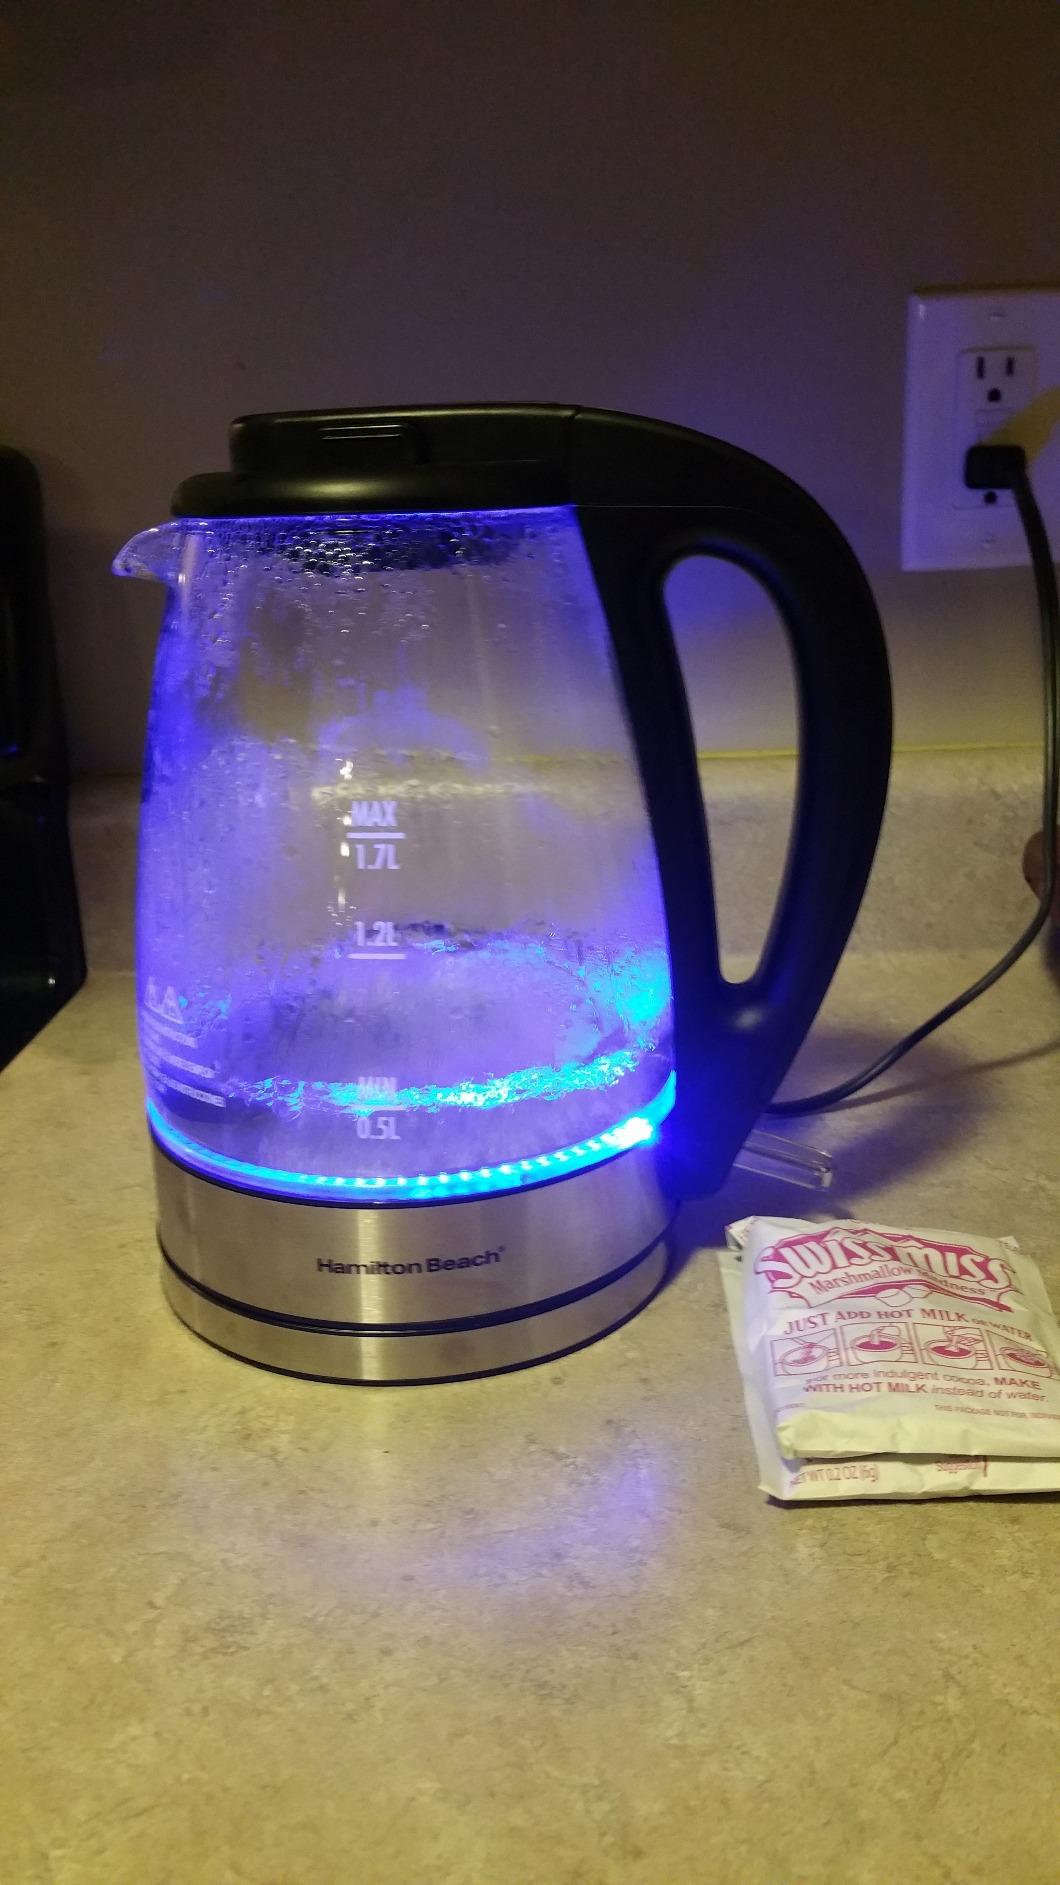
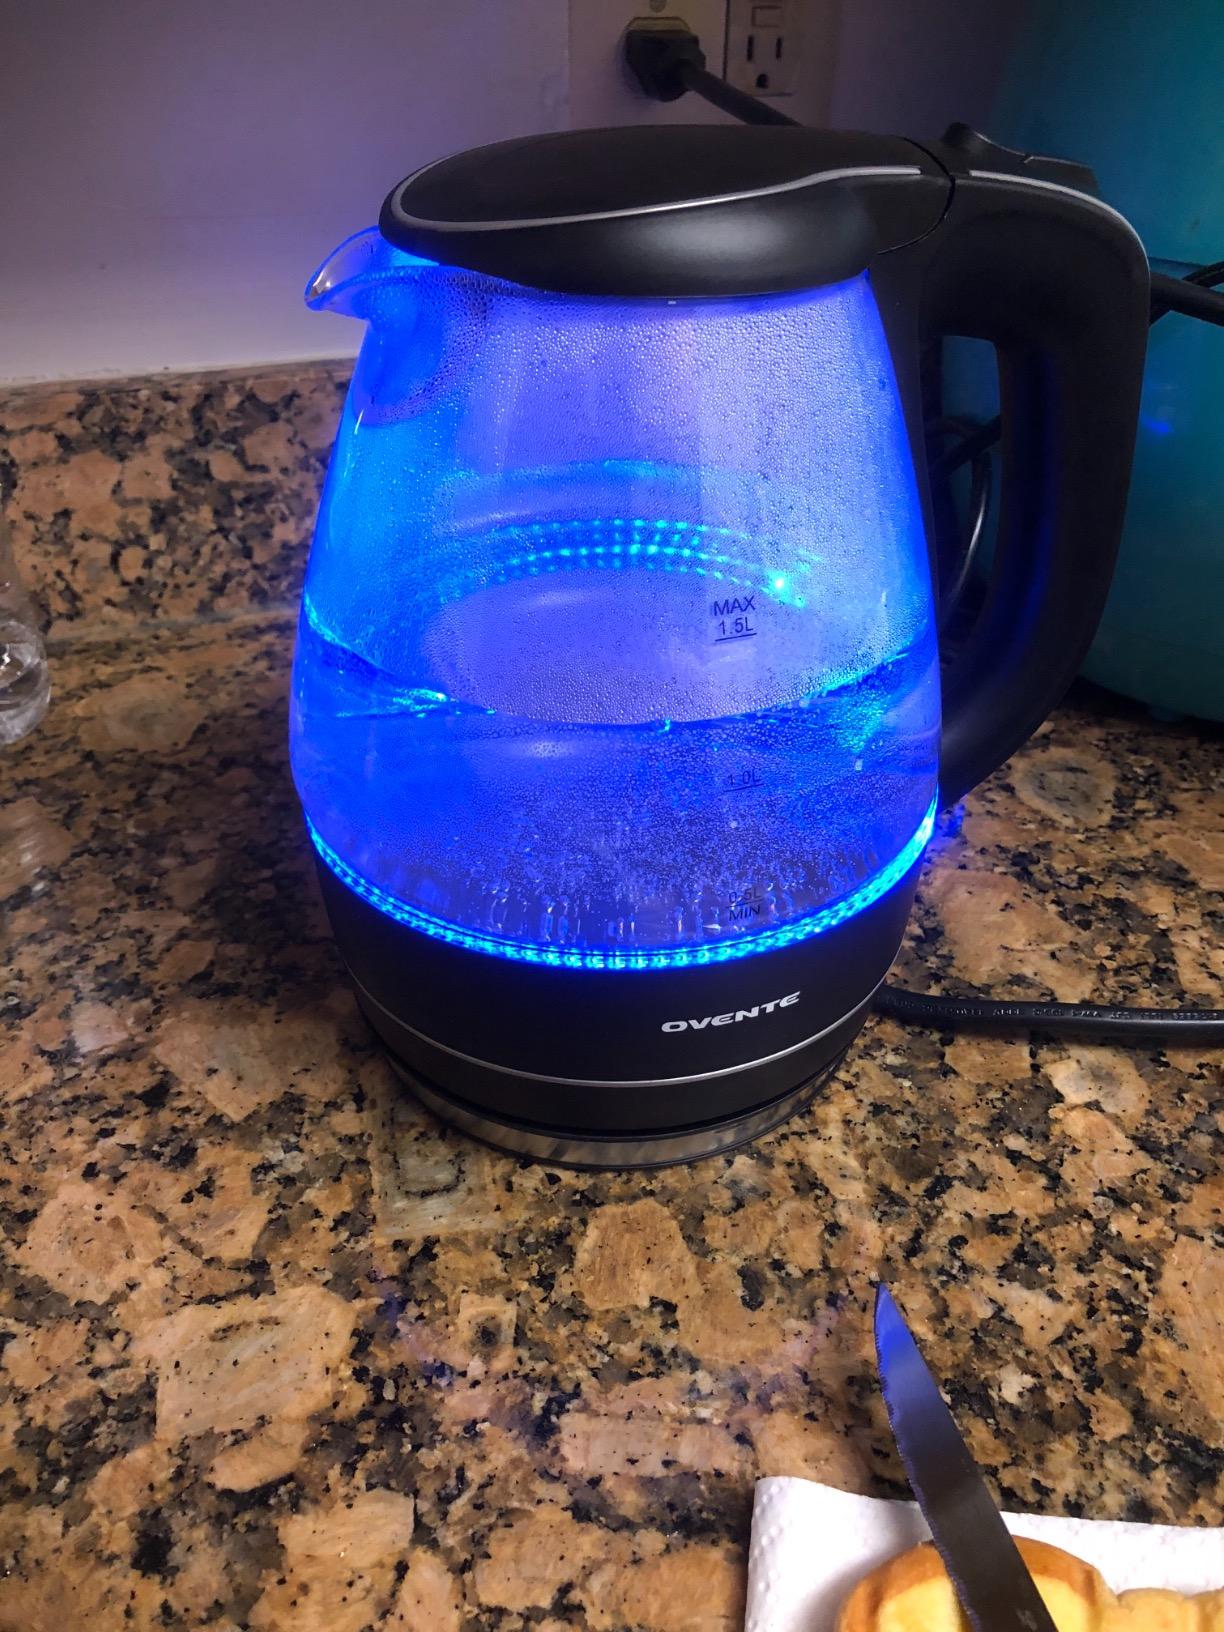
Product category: items_kettle
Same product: no